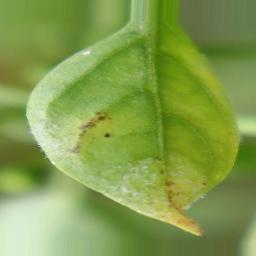
Label: powdery mildew